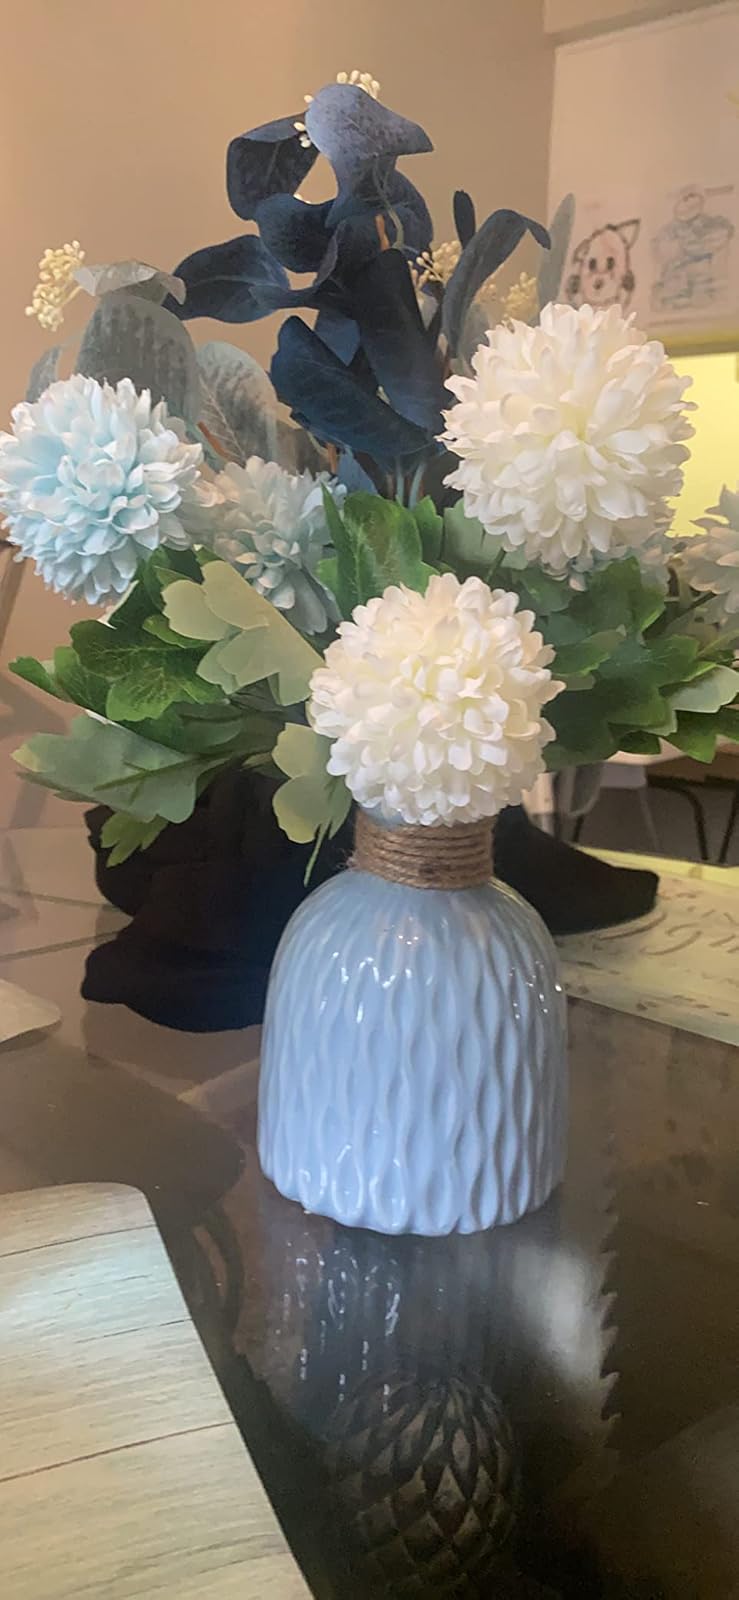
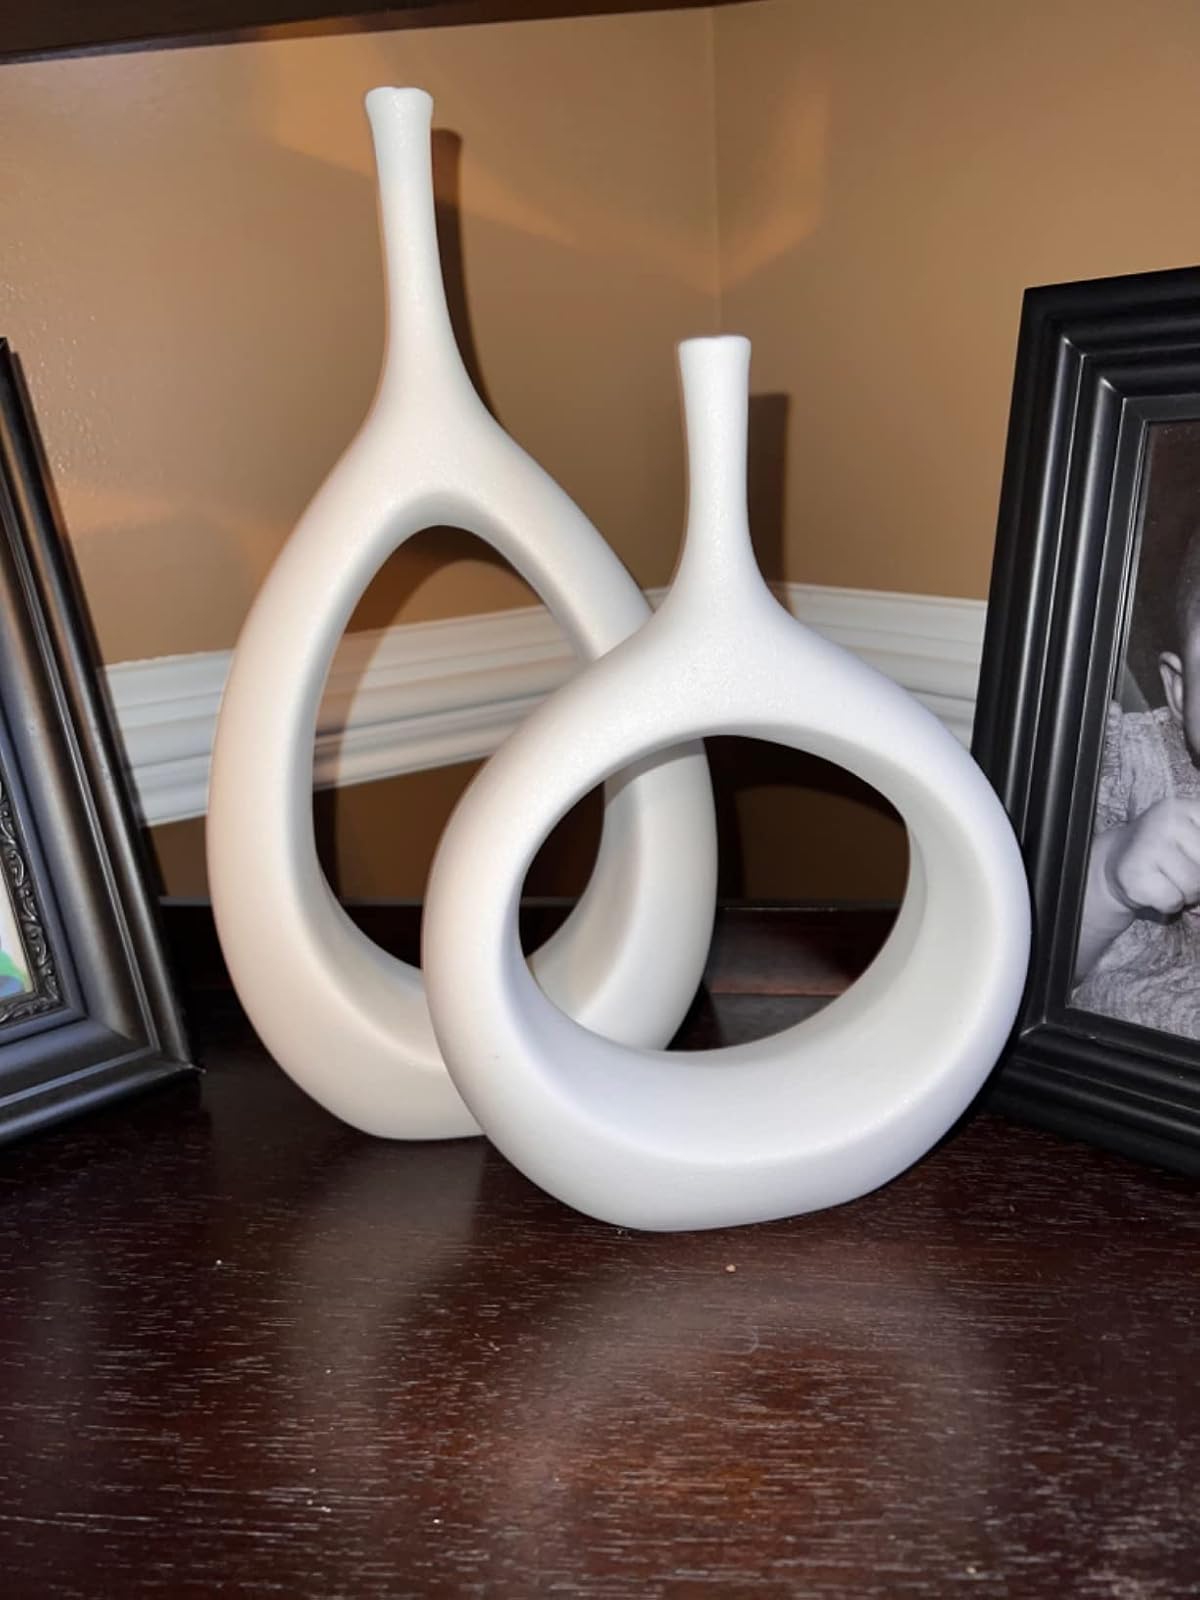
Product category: vase
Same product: no